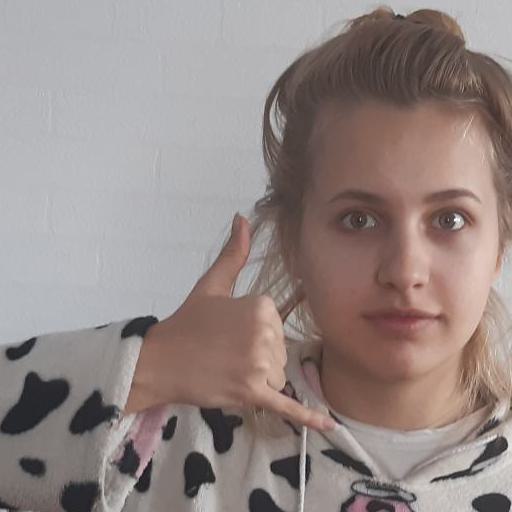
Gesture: call